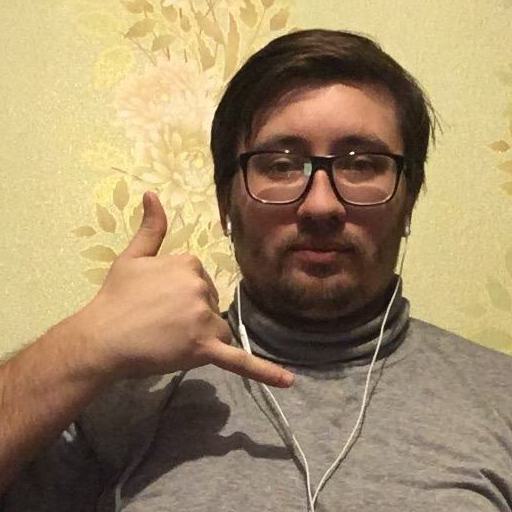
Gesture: call